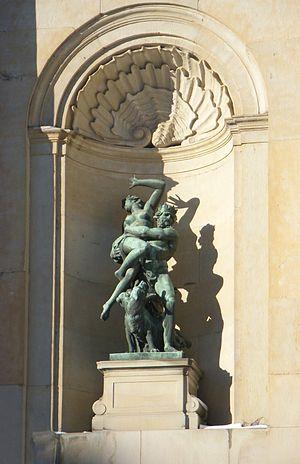
Le palais royal de Stockholm est un palais royal situé sur le Norrström, dans la partie nord de Gamla stan de Stockholm, en Suède. Il s'agit de la résidence officielle des monarques de Suède.